Question: Please indicate a possible affordance area of the chair that can be used for resting legs on
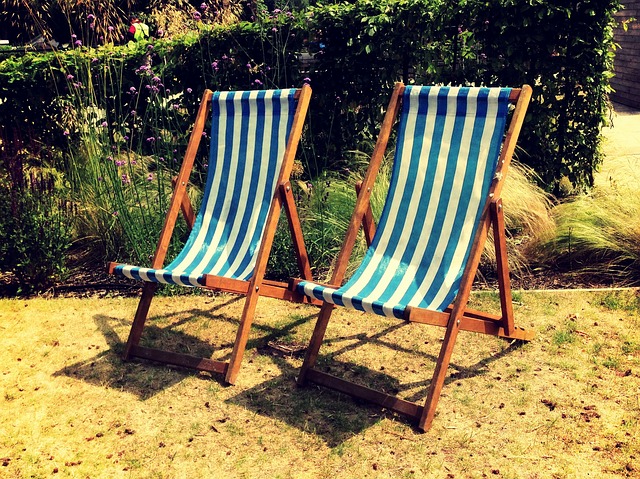
Answer: [302, 269.5, 460, 313.5]